Batiri

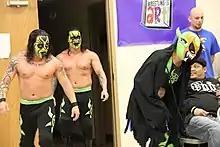
(Left to right) Kodama, Obariyon and Kobald of the Batiri

The Batiri are a professional wrestling alliance who perform on the independent circuit. They are best known for their time in the now-defunct Chikara promotion. The team includes Kodama and Obariyon, who work under face paint with the wrestling characters of demons, and Kobald, who performs under a goblin mask. Both Kodama's and Obariyon's ring names come from Japanese folklore from the characters of and , while Kobald is named after the German word for goblin. All three men were trained at Chikara's Wrestle Factory by then head trainers Claudio Castagnoli and Mike Quackenbush. They have also made appearances for promotions like Beyond Wrestling, Collective League of Adrenaline Strength and Honor (CLASH), STAR Pro-Wrestling, Wrestling is Fun! (WiF!), and Absolute Intense Wrestling (AIW).